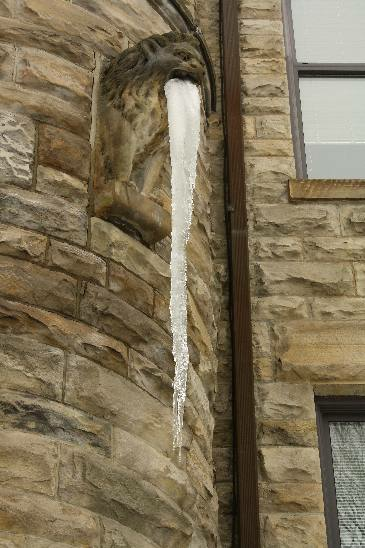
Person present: No